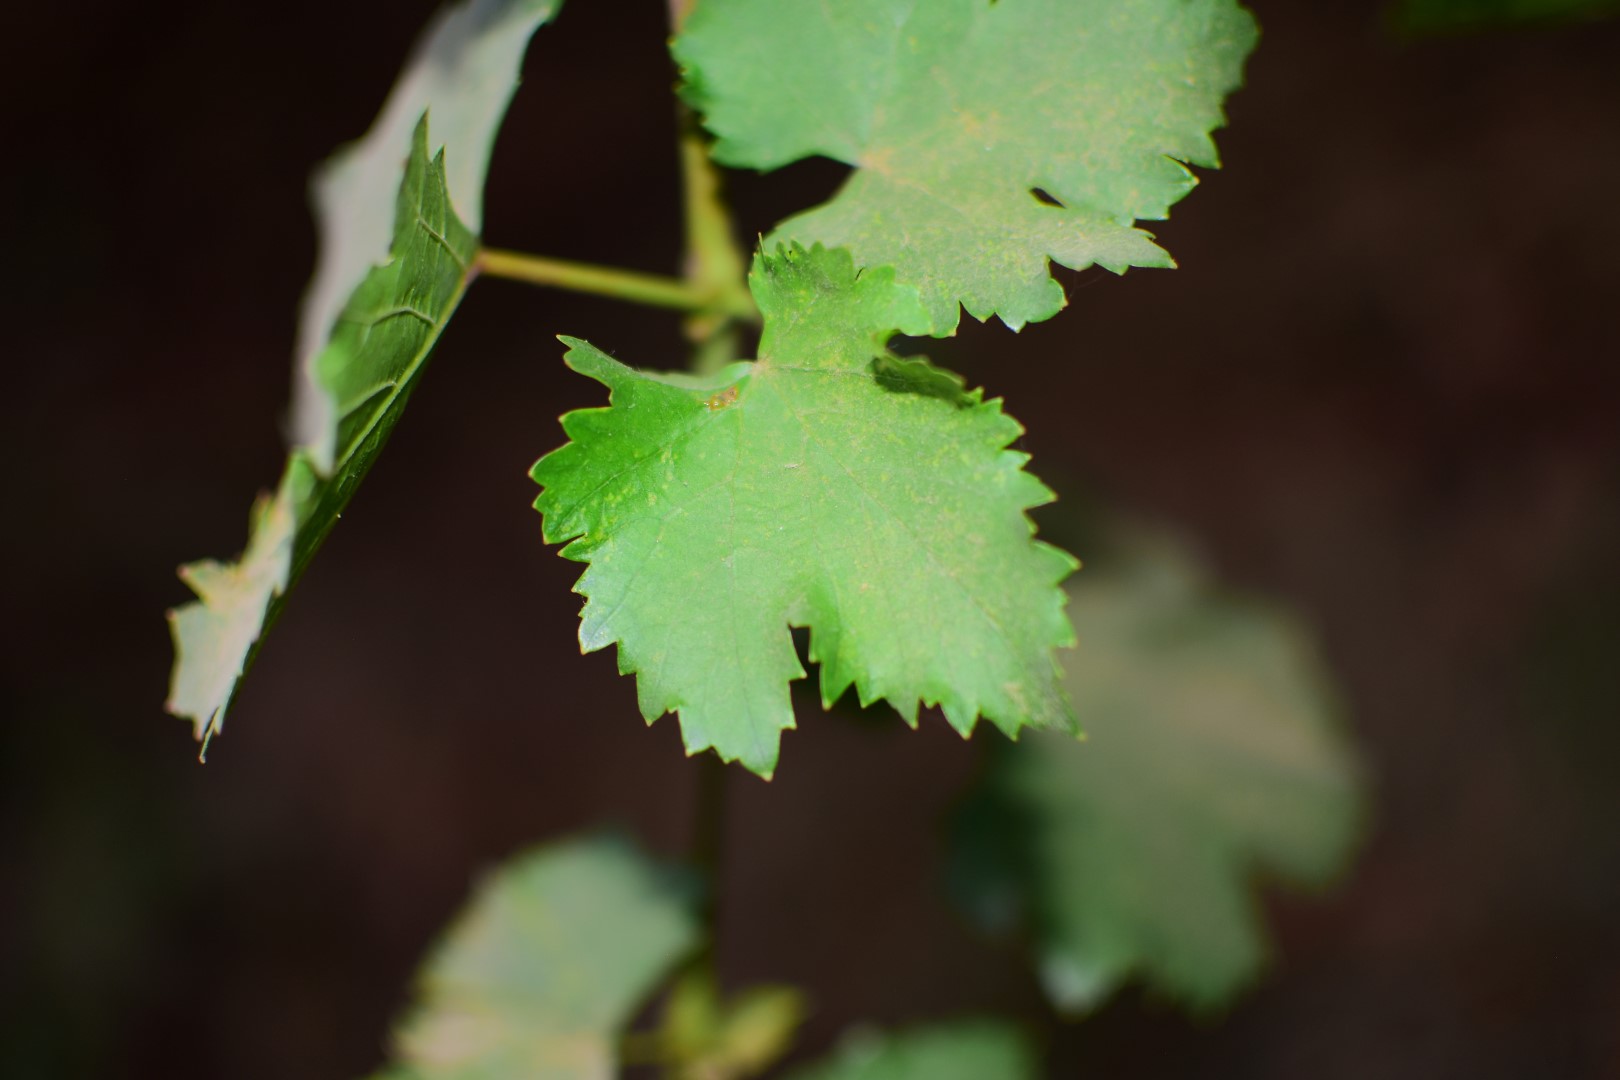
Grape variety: Kamali